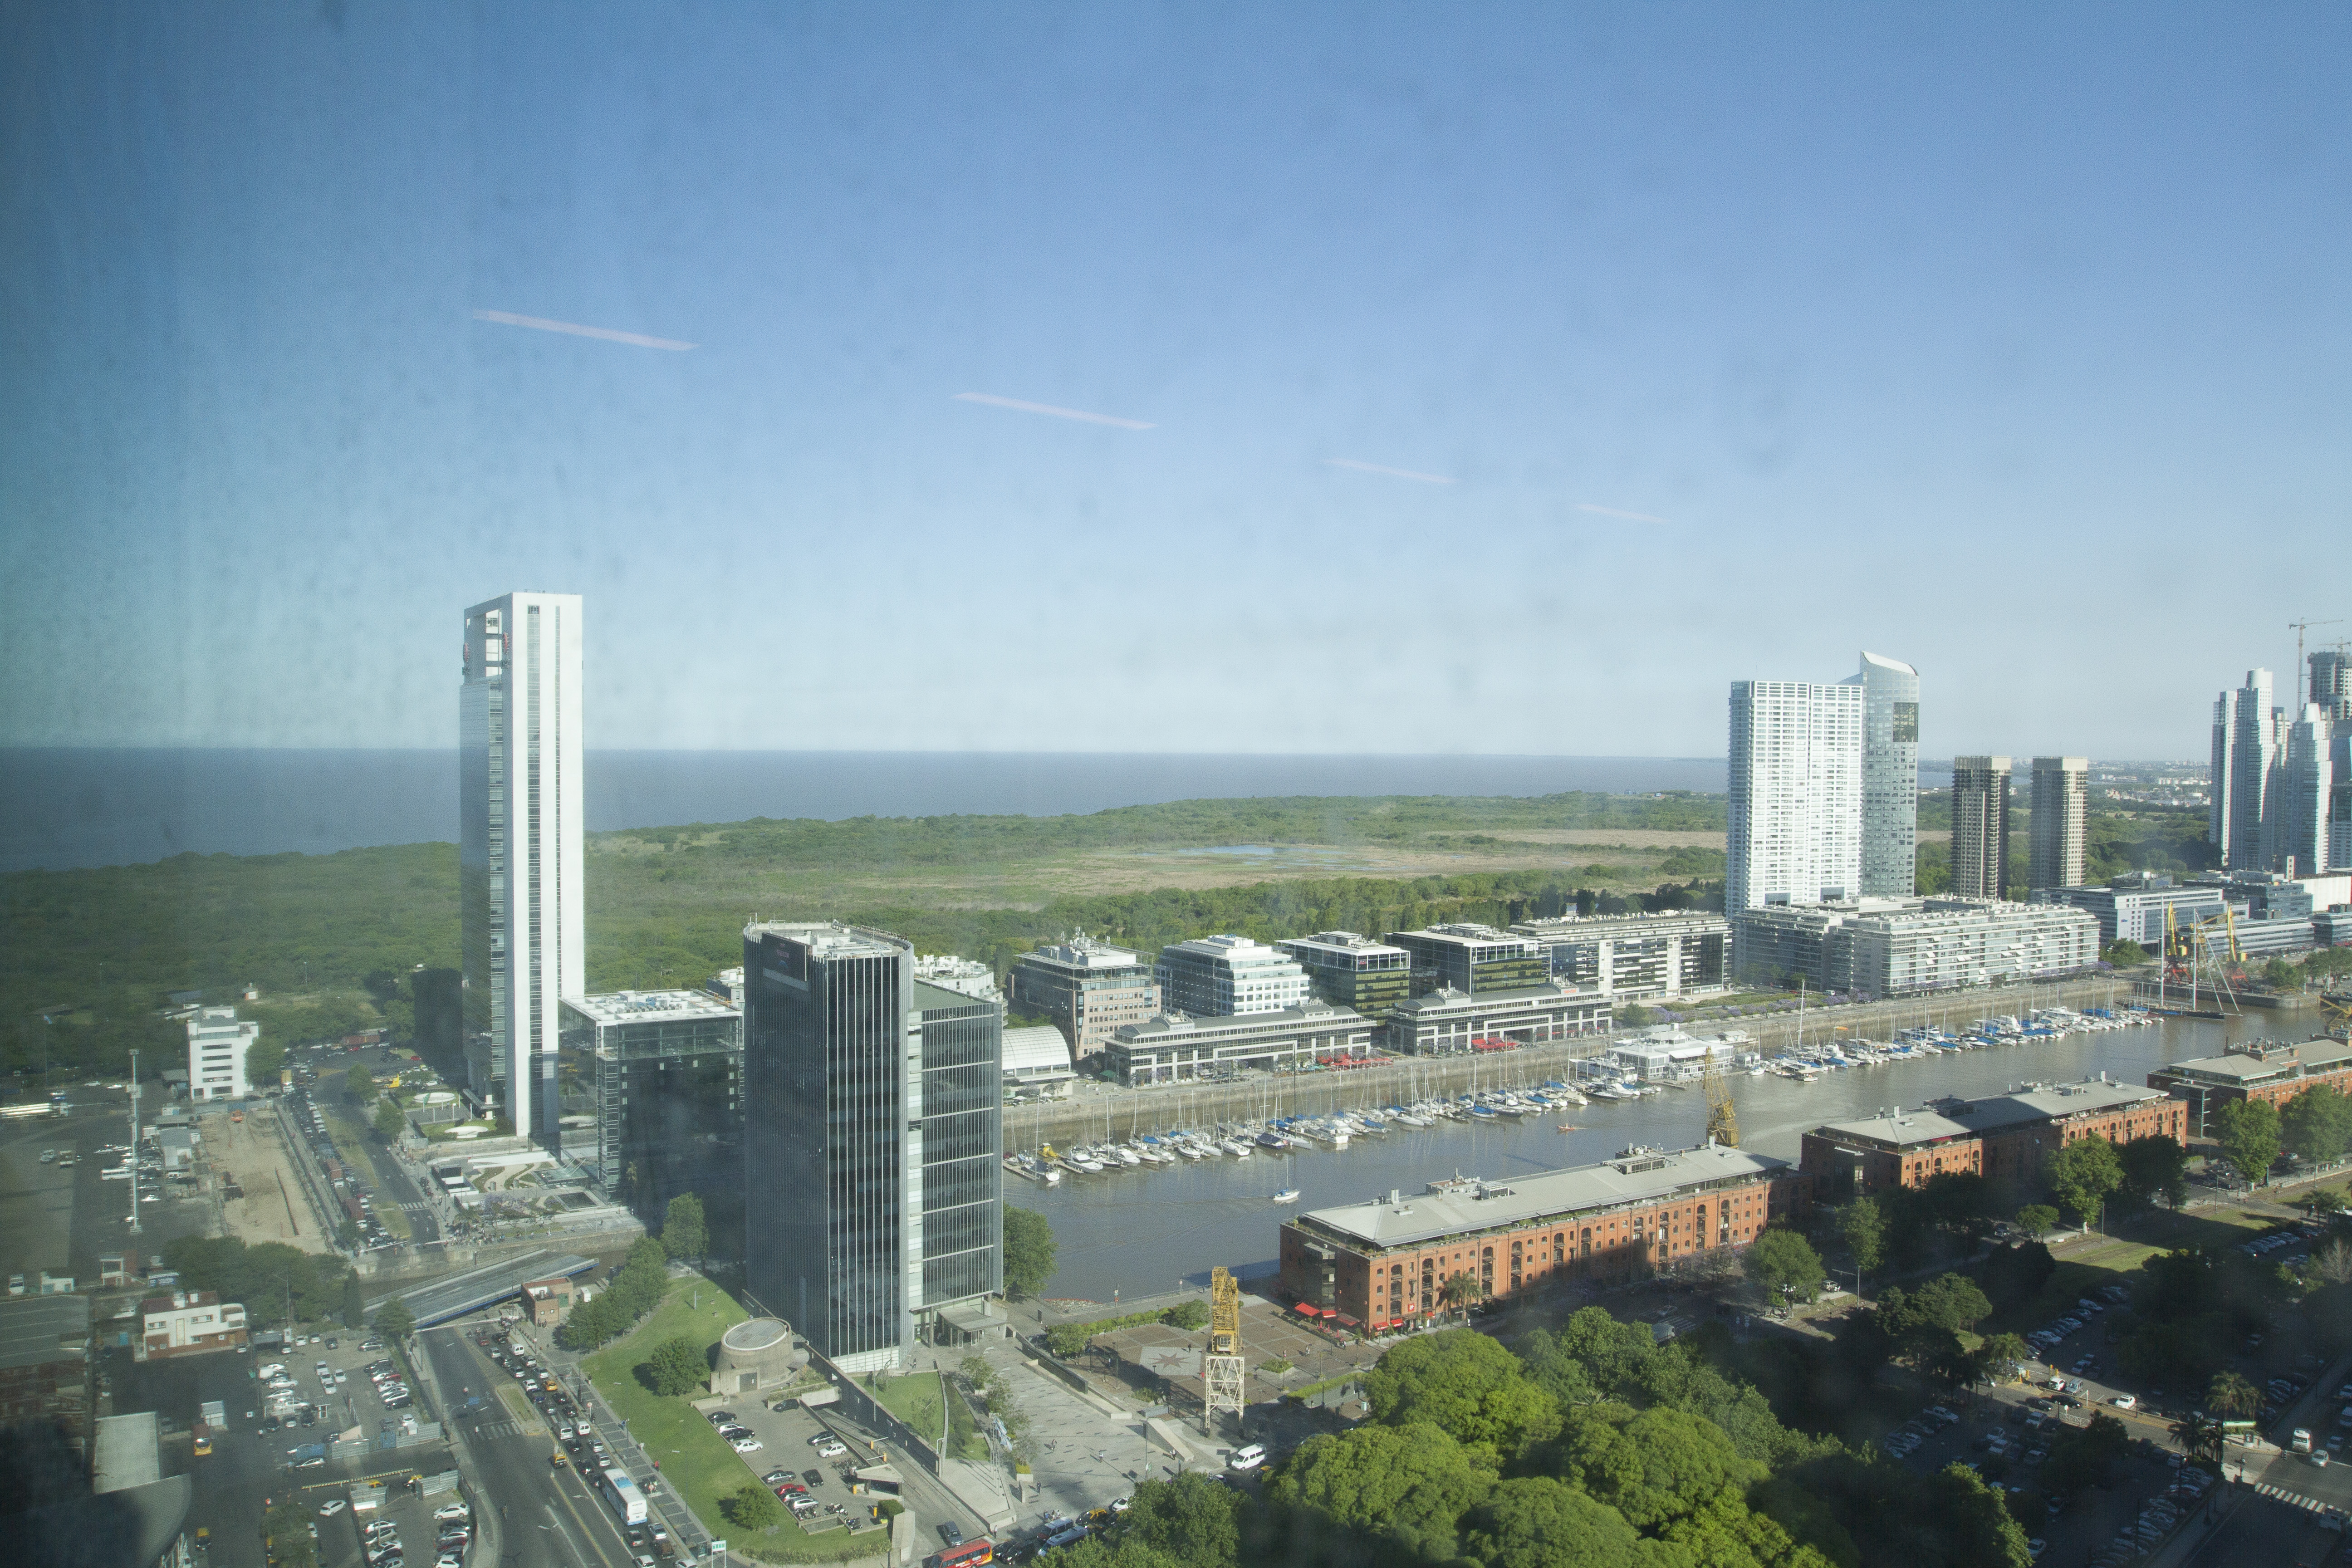
cityscape, buenos, horizon, city, linear, line, porteno, building, concrete, street, daylight, metropolitan area, urban area, skyscraper, daytime, tower block, metropolis, skyline, human settlement, bird's eye view, sky, urban design, downtown, mixed use, tower, aerial photography, architecture, landscape, corporate headquarters, commercial building, headquarters, photography, condominium, apartment